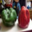
Label: sweet_pepper